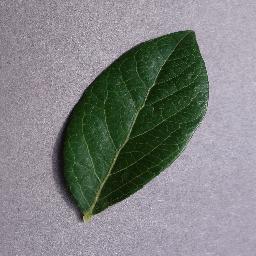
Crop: blueberry
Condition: healthy